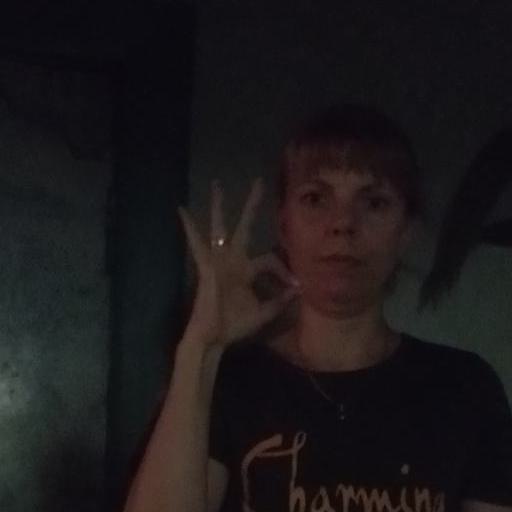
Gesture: ok